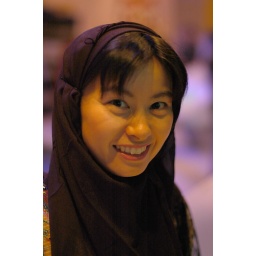
lady in black dress